Aida (horse)

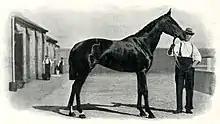
Aida in 1901.

Aida (1898 – 1915) was a British Thoroughbred racehorse and broodmare. As a juvenile she finished second on her debut and then defeated the future Epsom Derby winner Volodyovski in the Imperial Produce Stakes. She won the 1000 Guineas on her first appearance of 1901 and then finished a close third in a very strong edition of the Newmarket Stakes. She finished unplaced in the Eclipse Stakes and the St Leger and was retired from racing at the end of the year. As a broodmare she had an enduring influence on the breed through her daughter Herself.